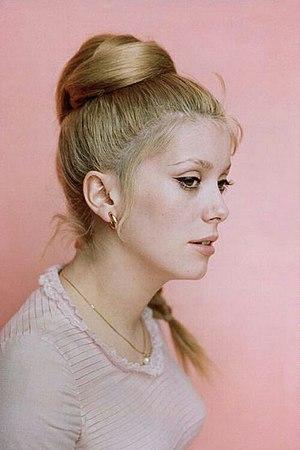
Catherine Deneuve, chignon
Catherine Dorléac, dite Catherine Deneuve, est une actrice française née le 22 octobre 1943 à Paris.